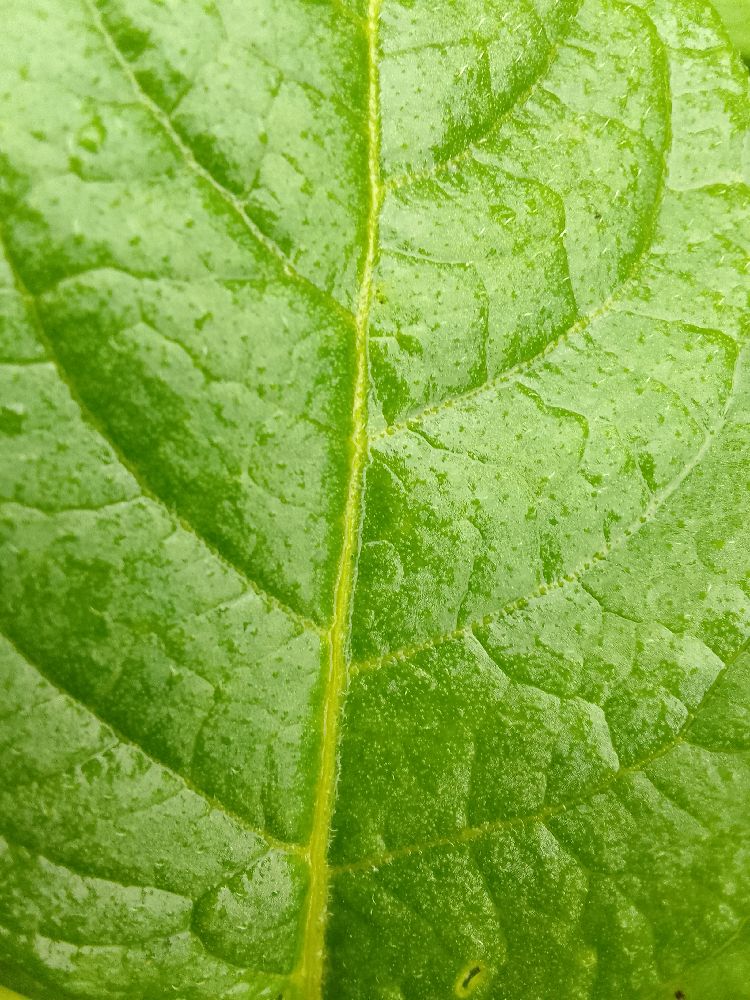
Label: Healthy